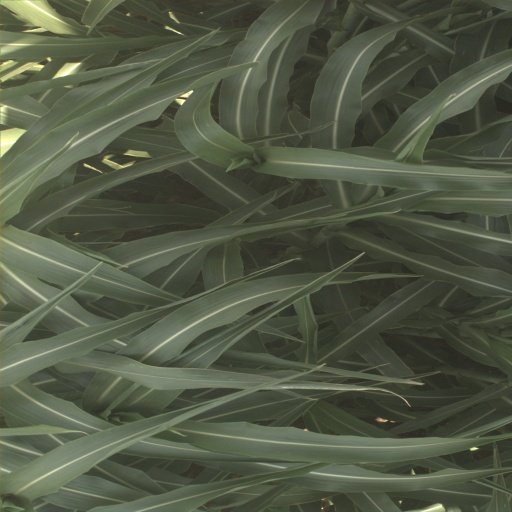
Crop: sorghum